Victory Avenue

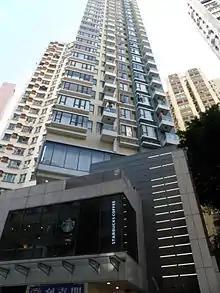

Victory Avenue (Chinese: 勝利道) is a road in Mong Kok, Kowloon. It begins at Argyle Street, and ends at Waterloo Road. There are a number of pet shops along the road, as well as restaurants due to the large number of schools around the area.